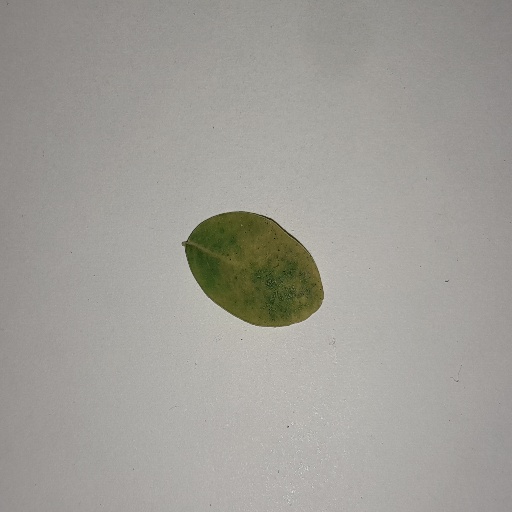
Species: Sojina
Leaf condition: Yellow Leaf